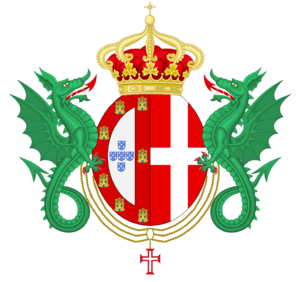
La princesse Maria Pia de Savoie était une princesse de la famille de Savoie qui devint par mariage reine consort de Portugal.
Au cours de son histoire le Portugal n’a eu que deux souveraines en titre : Marie Iʳᵉ de Portugal et Marie II de Portugal. Le titre de reine, cependant, s'est appliqué indifféremment également aux épouses des rois. Le royaume a connu également trois princes consorts, Pierre III de Portugal, Ferdinand II de Portugal et Auguste de Leuchtenberg. Pierre III et Ferdinand II se firent par la suite titrer roi de Portugal.
Cet article présente, par ordre chronologique de naissance, les principales personnalités féminines ayant appartenu à la Maison de Savoie, par naissance ou par mariage.